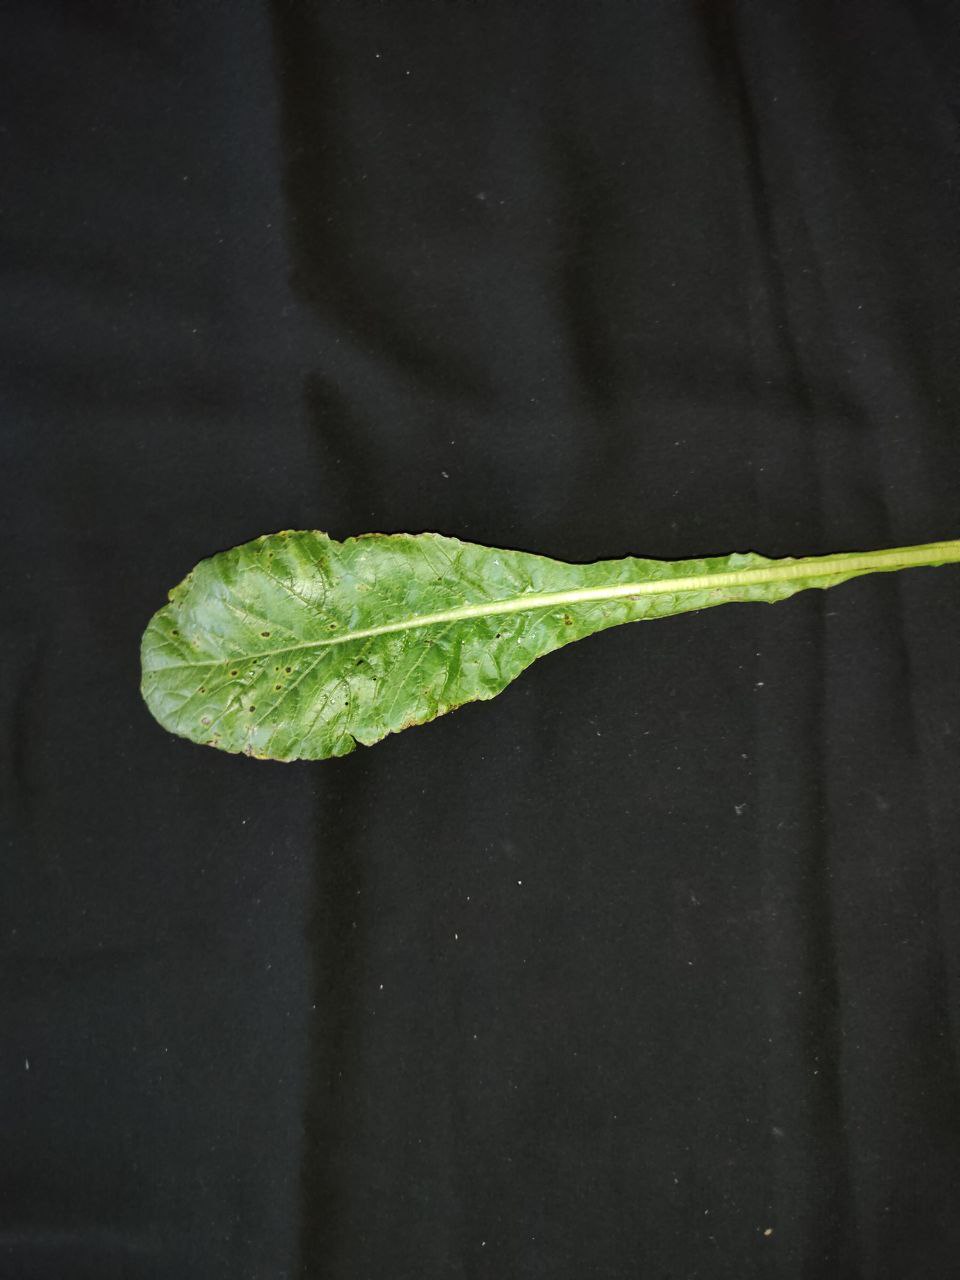
Label: Black leaf spot